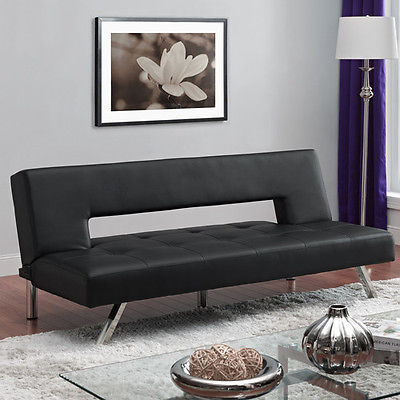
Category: sofa